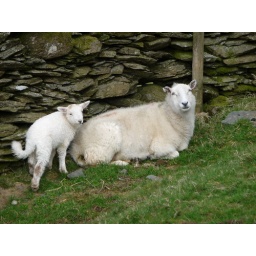
Lots of sheep and rock walls in Wales.